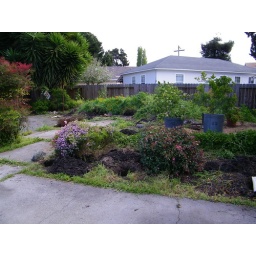
Shrub has been moved, &amp;amp; citrus trees in cans placed inside new fence area